Fantasy Hotel

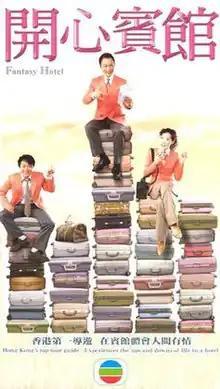
Fantasy Hotel poster

Fantasy Hotel (Traditional Chinese: ) is a TVB modern drama series broadcast in July 2005.